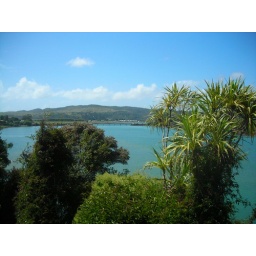
The daytime view from the lounge window. We did a bit of kayaking in that water